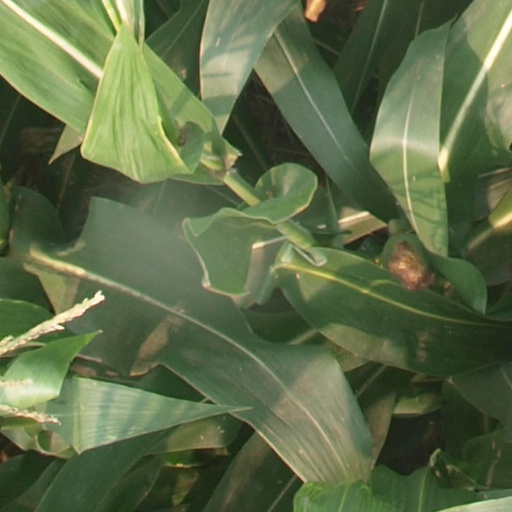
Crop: maize; corn